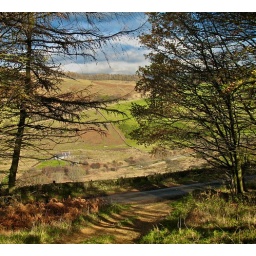
Between the trees and over the wall